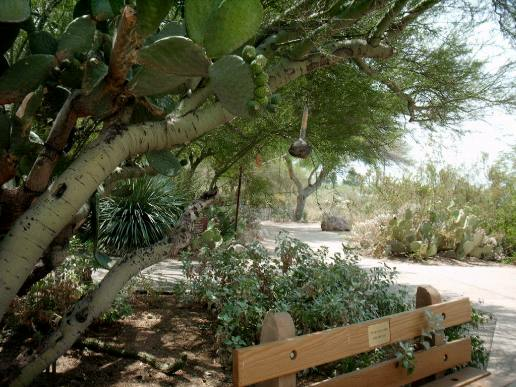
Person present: No